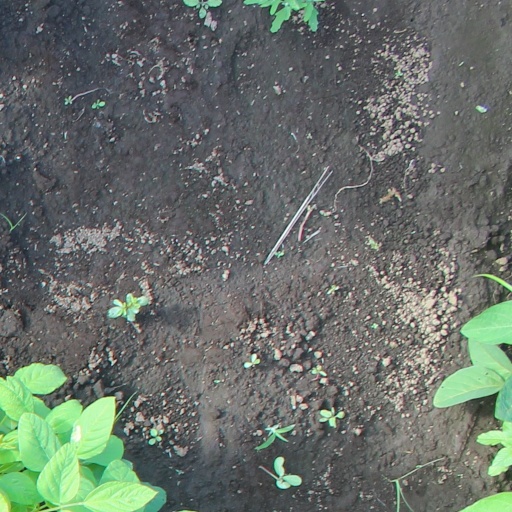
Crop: soybean